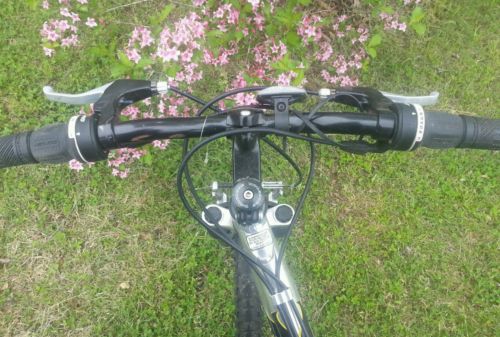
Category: bicycle